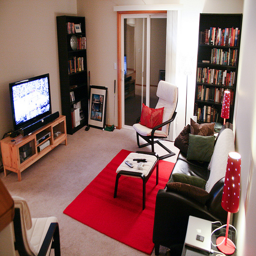
A picture of a clean living room with the television on.
The living room has no people inside of it, but the television set was left on.
Living room with a couch, two chairs, book shelves and a tv
A living room featuring black and white furniture with red ascents and a TV turned on.
A beautiful living room with a TV, table, bookshelf, and a red carpet